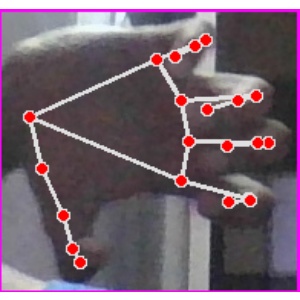
अक्षर: त